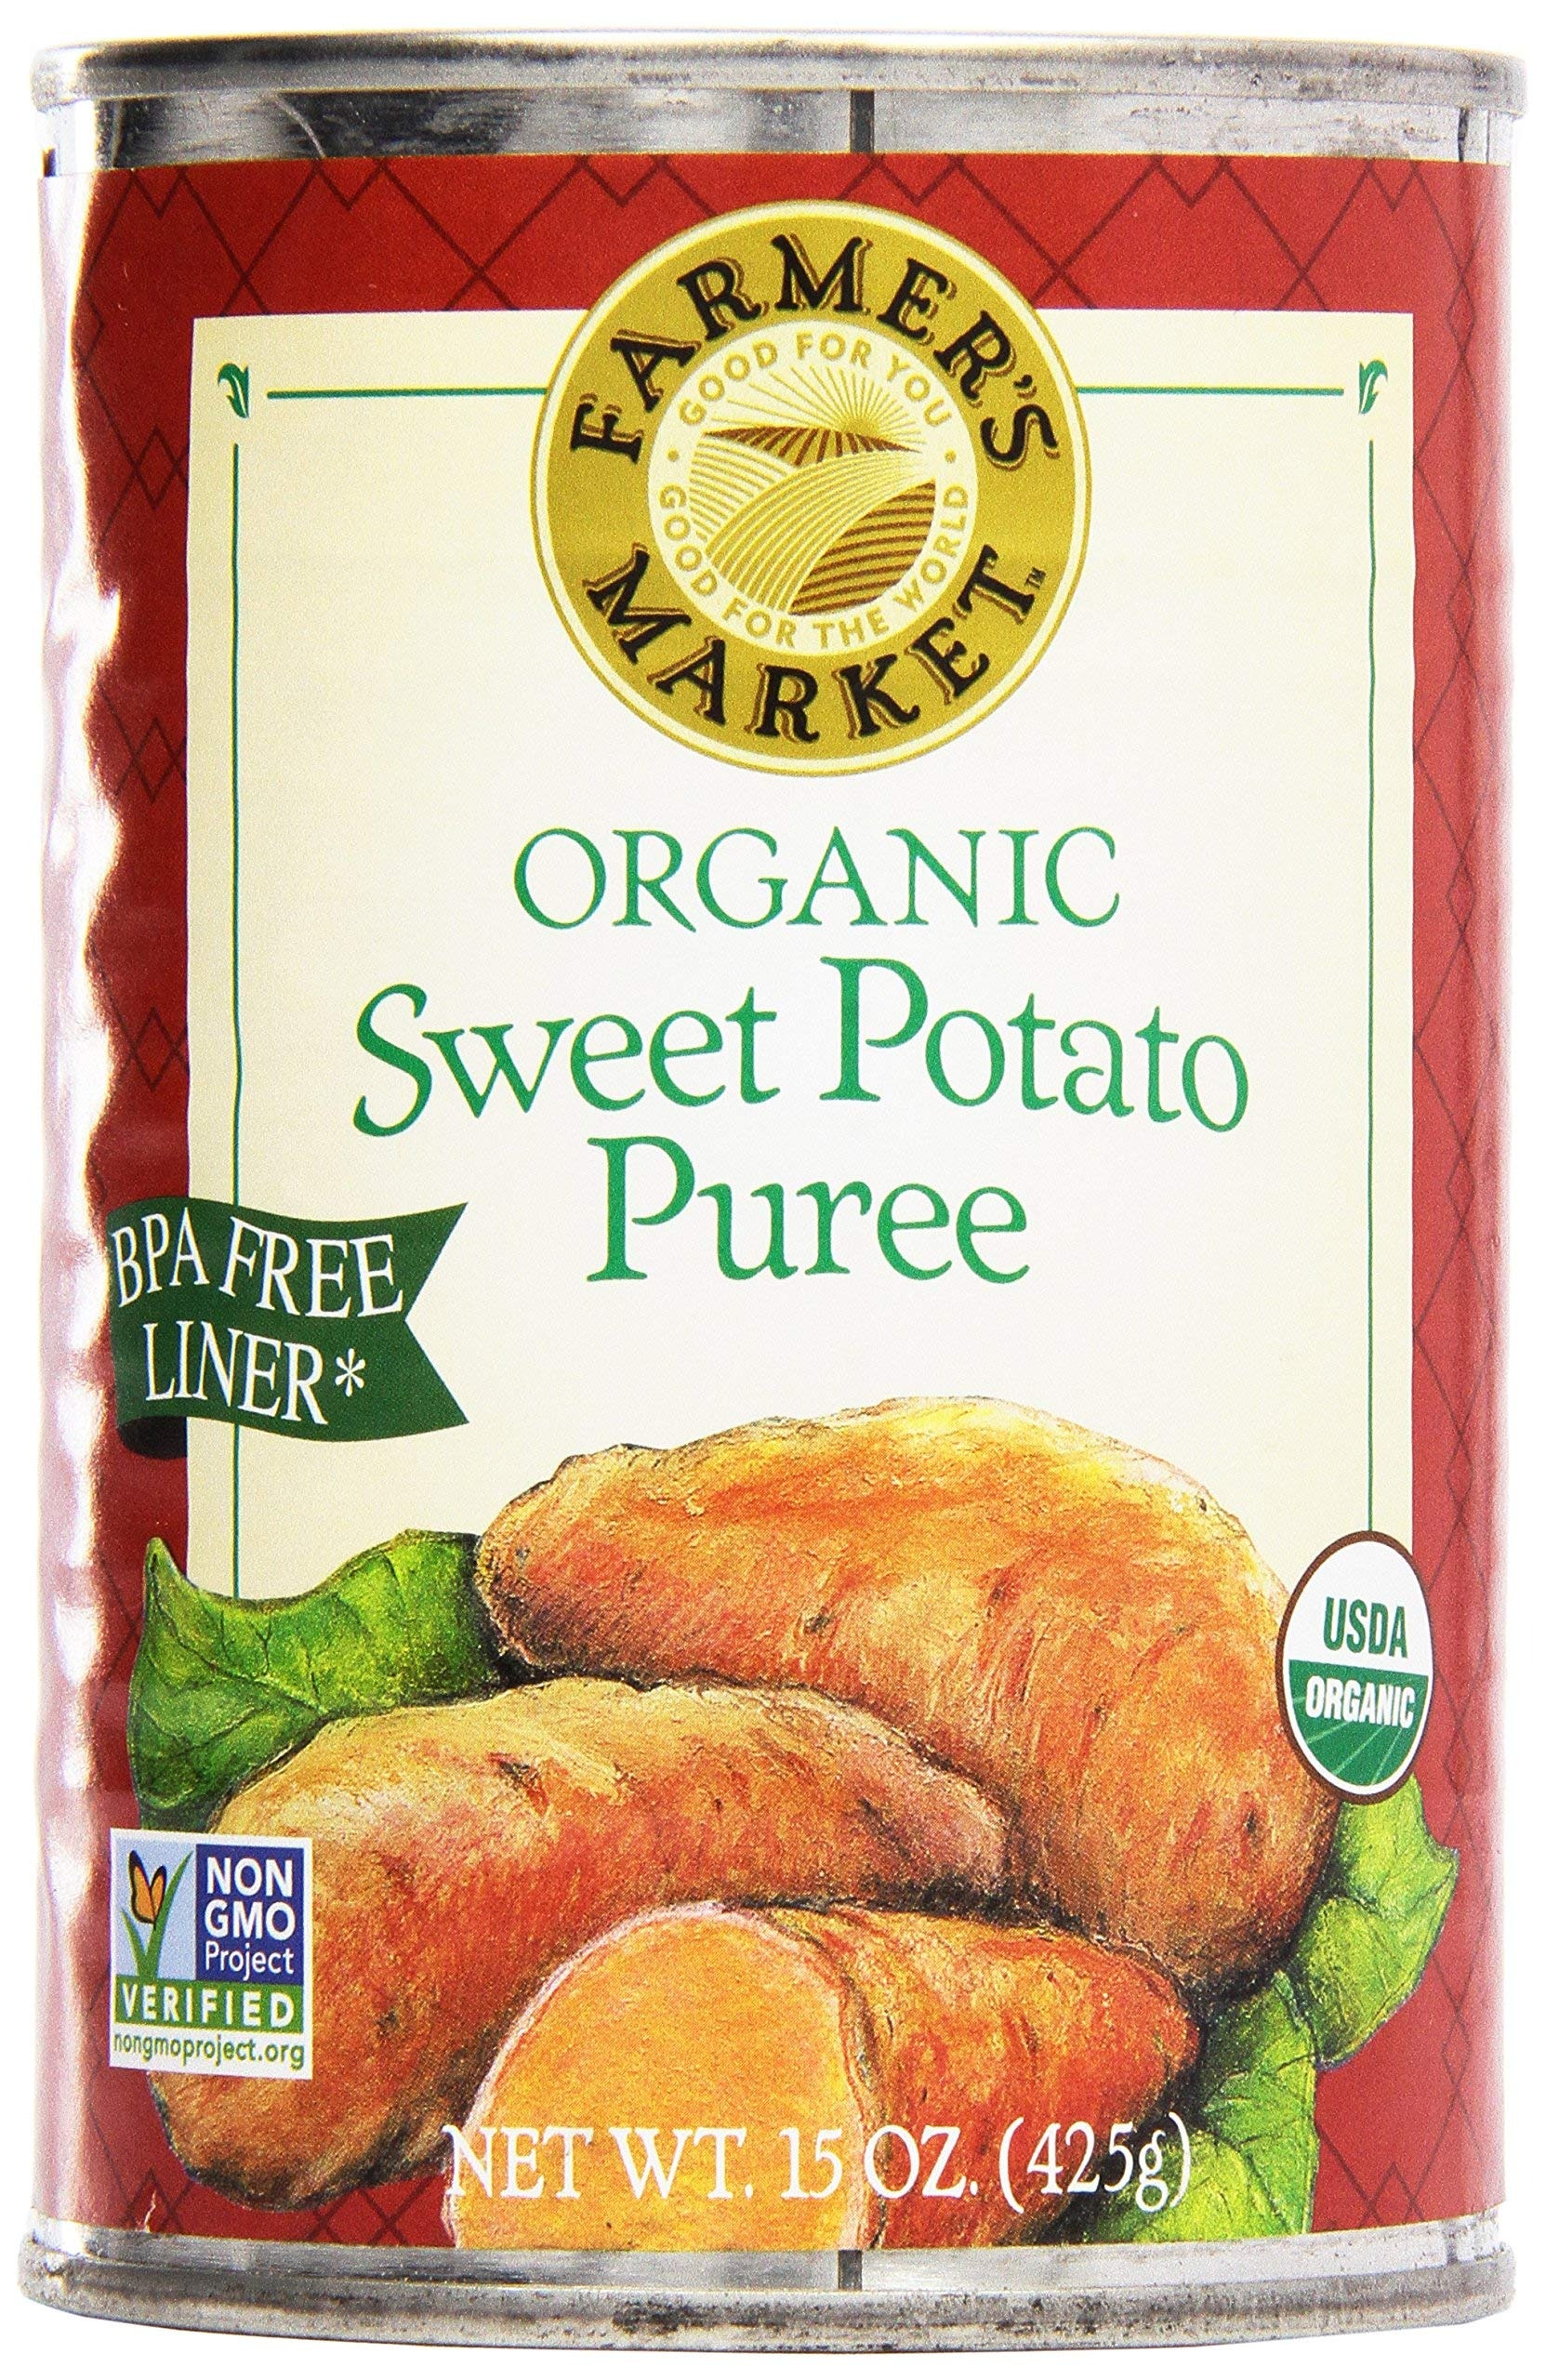
Item Name: Farmer's Market Organic Sweet Potato Puree, 15 oz - SET OF 3
Value: 3.0
Unit: Count

Price: 24.89